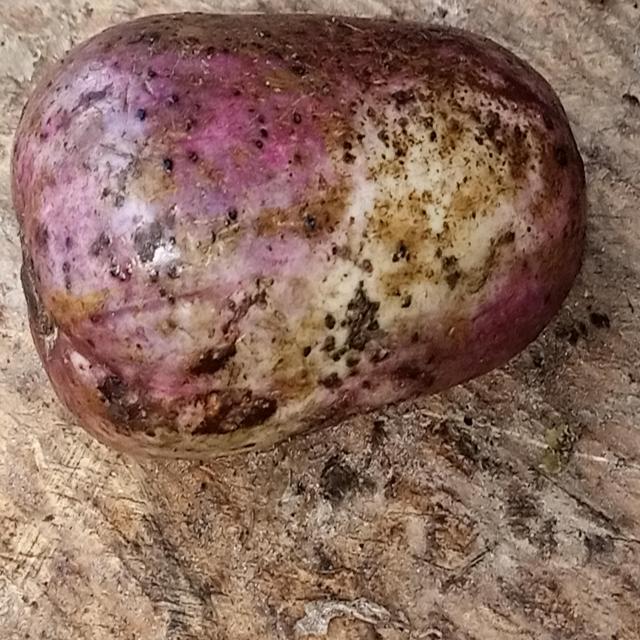
Plum grade: unripe